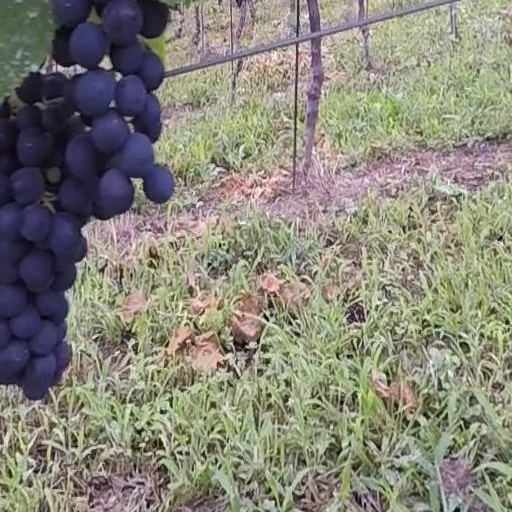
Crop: grape